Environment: real
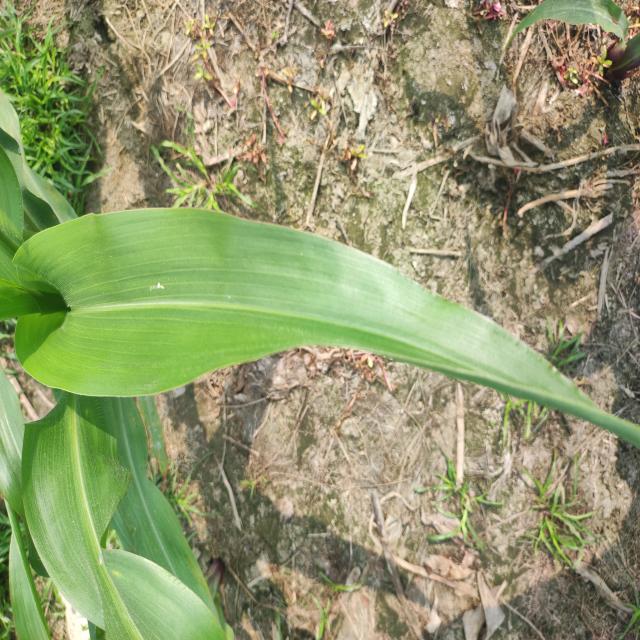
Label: healthy